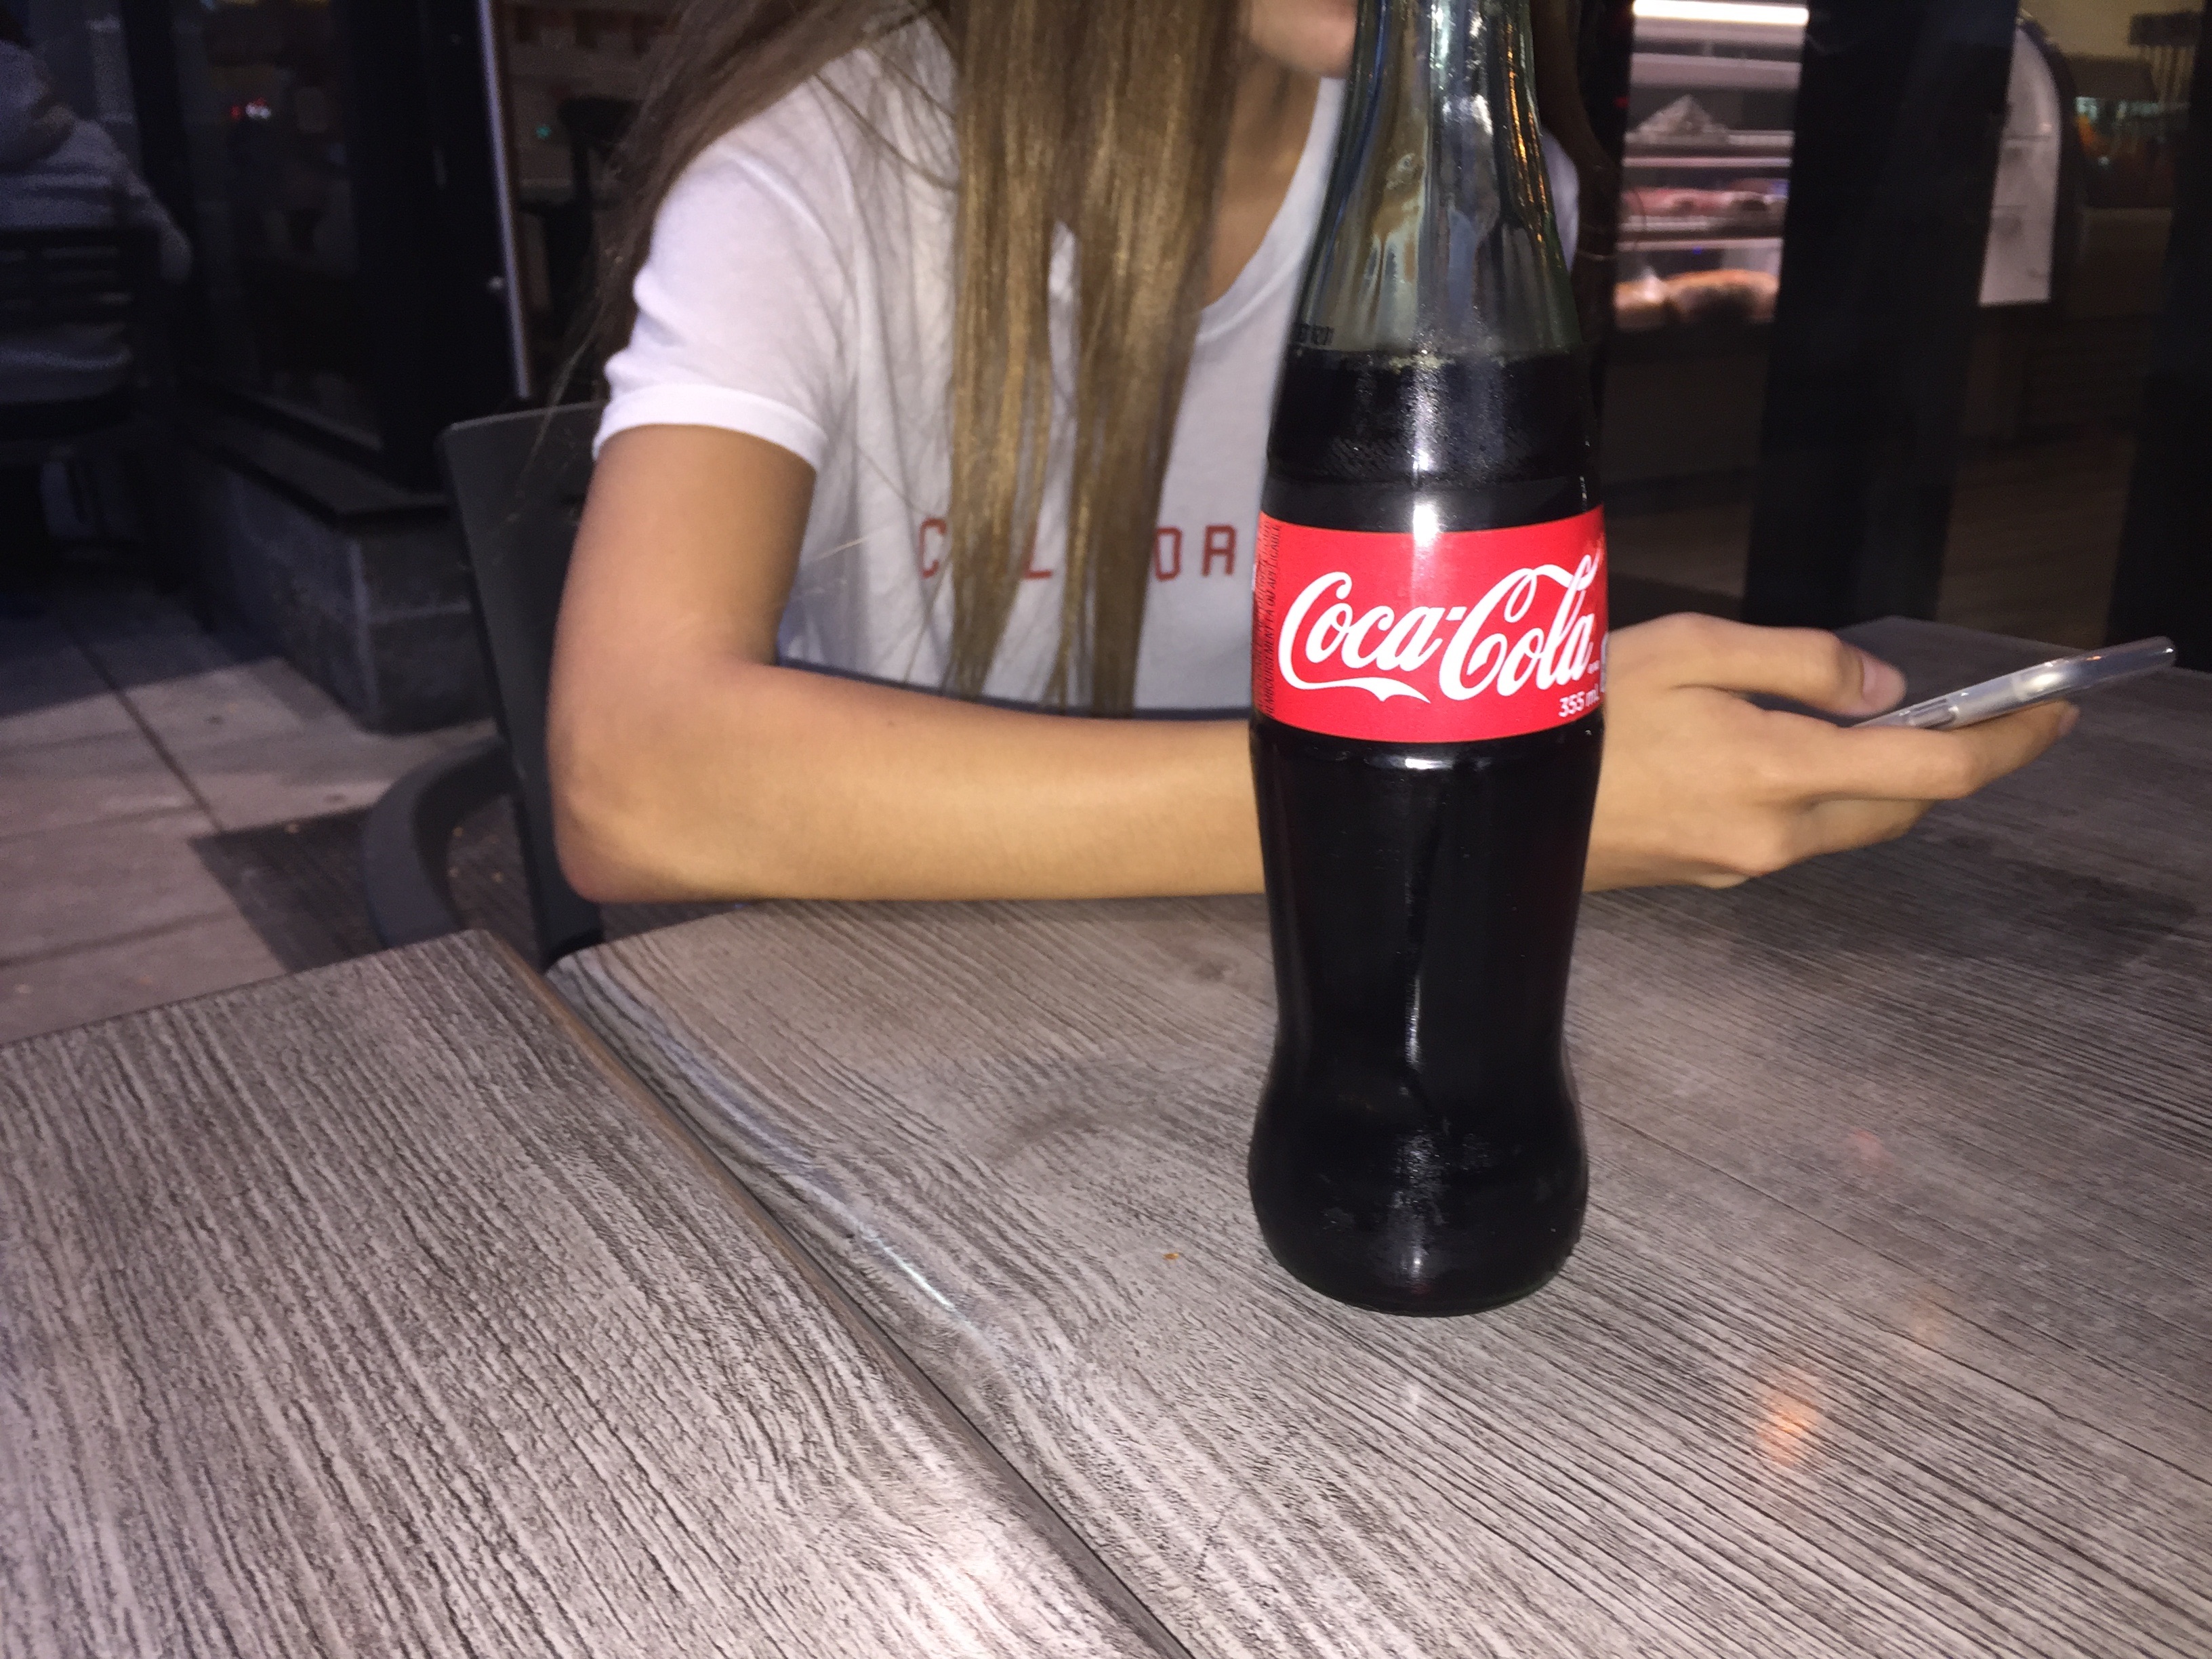
drink, beer, soft drink, carbonated soft drinks